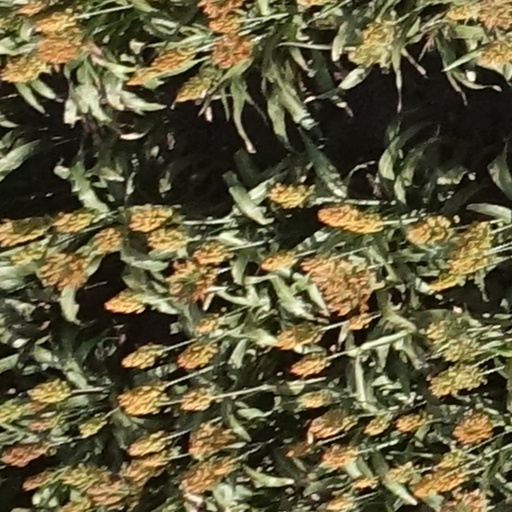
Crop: sorghum